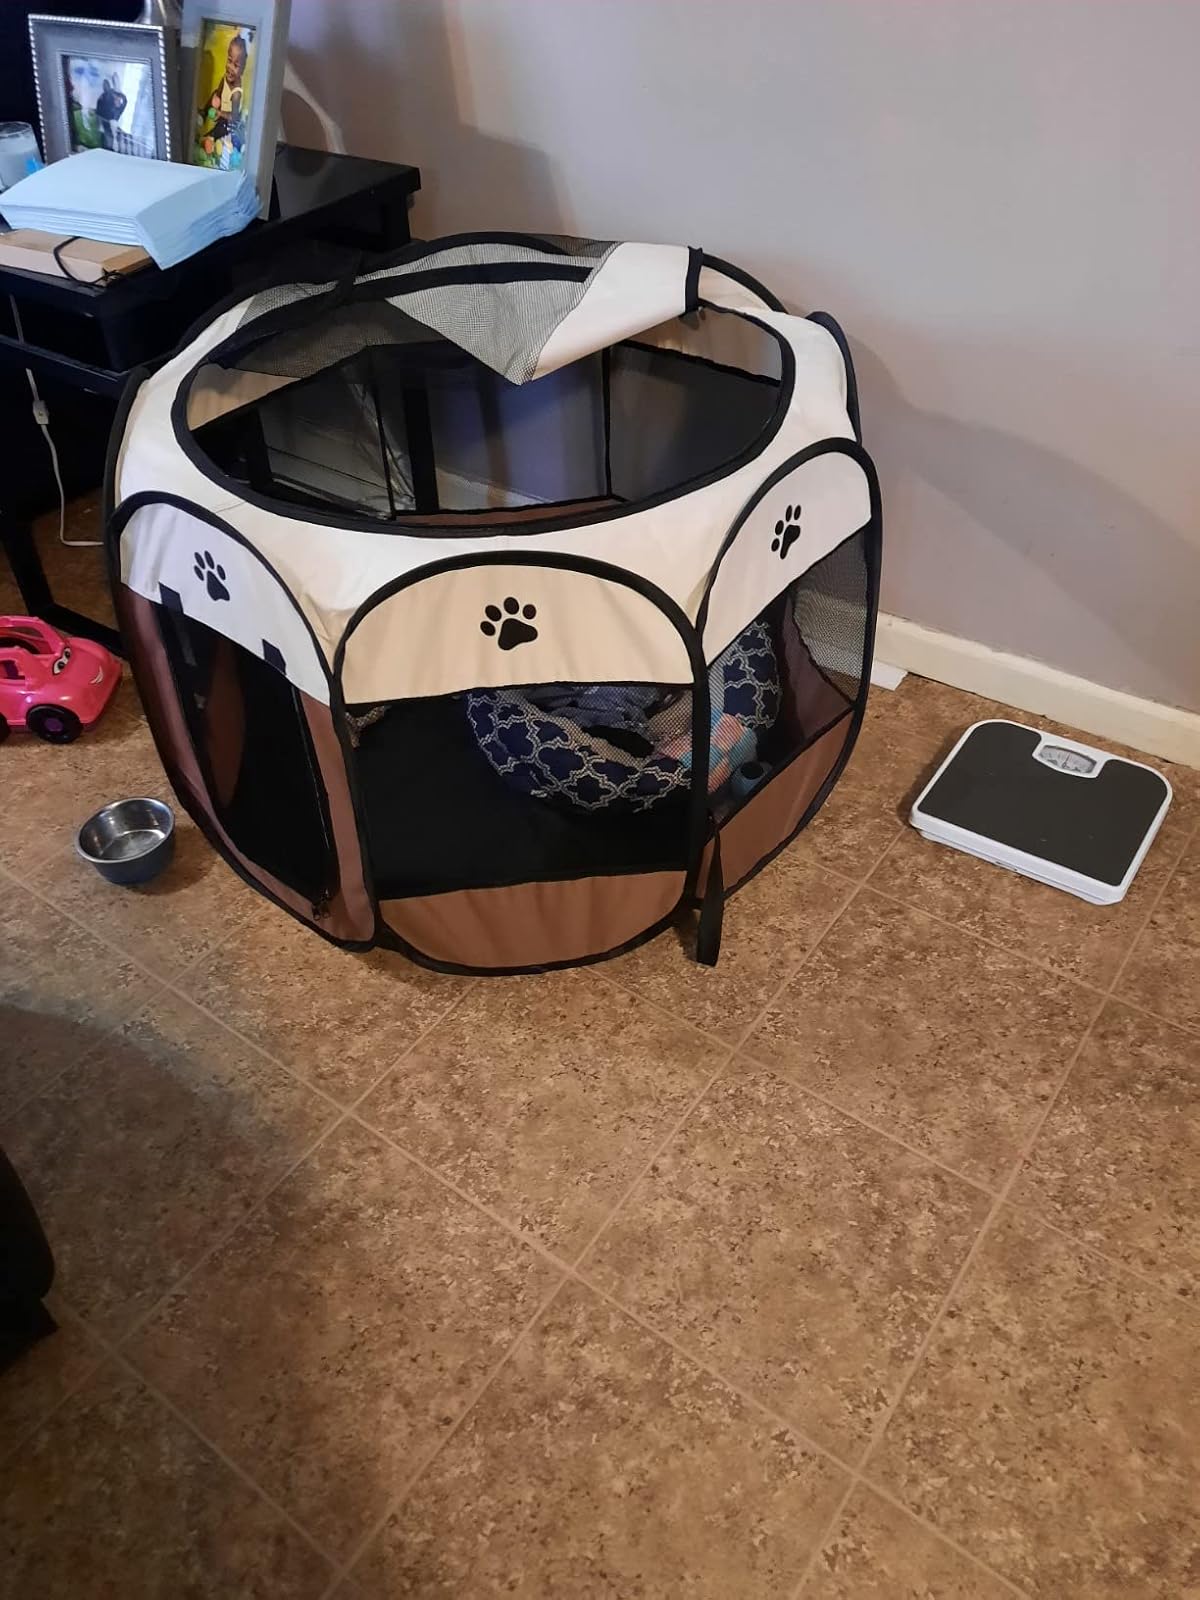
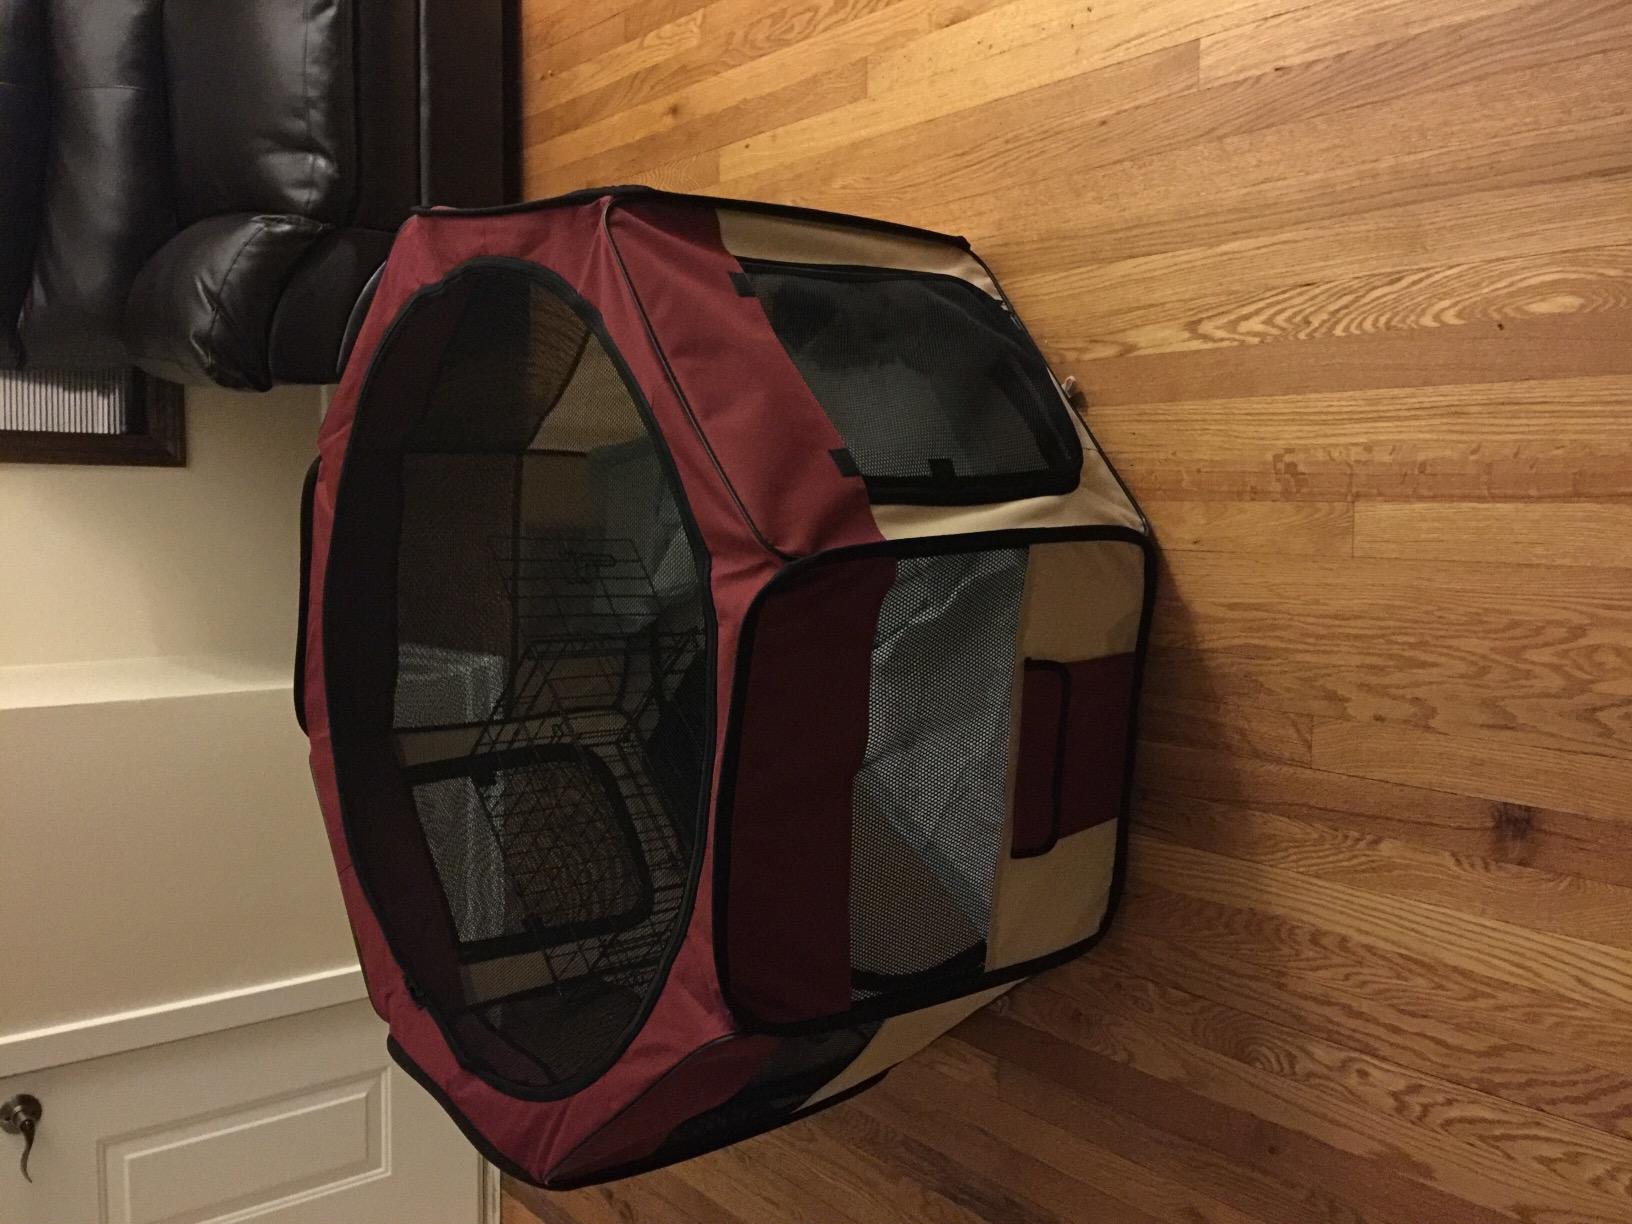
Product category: items_kennel
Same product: no